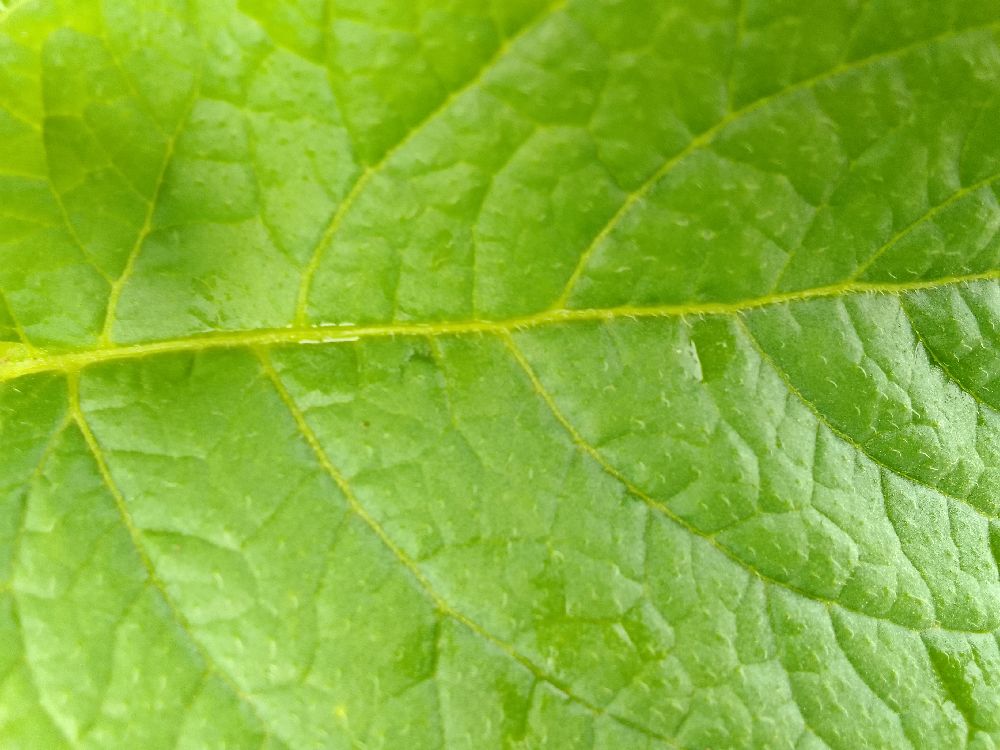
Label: Healthy